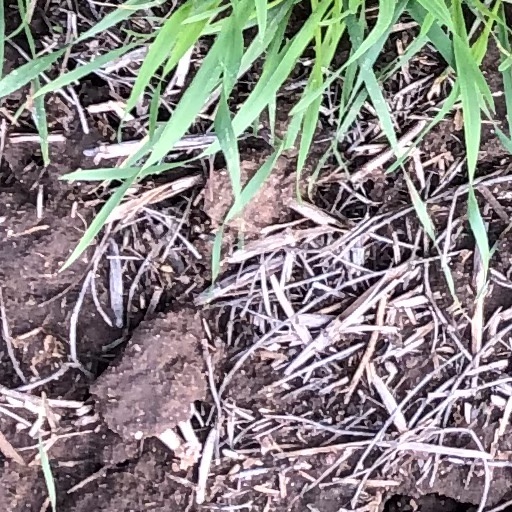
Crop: wheat